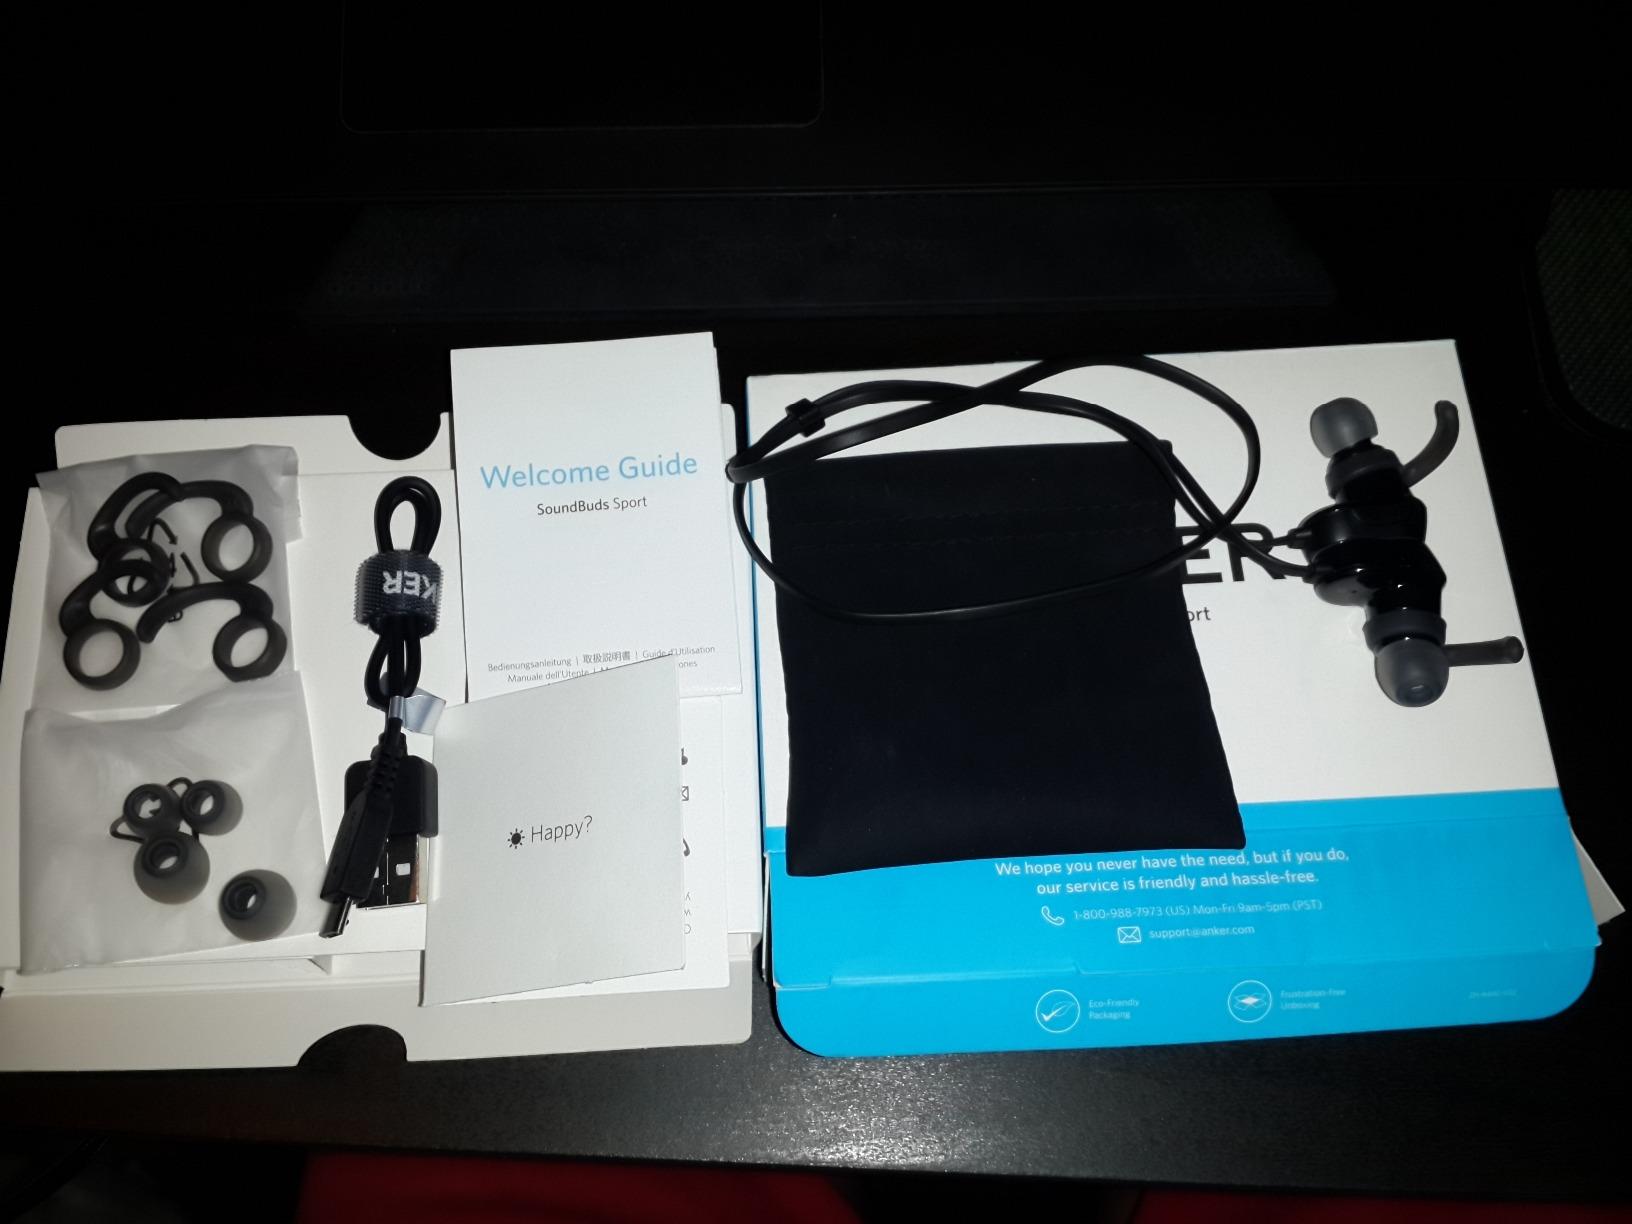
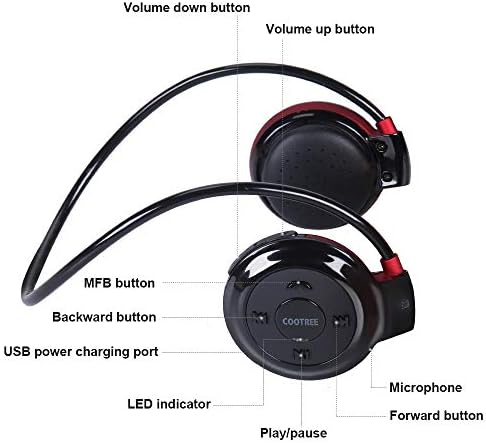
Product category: headphones
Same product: no